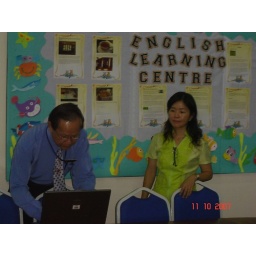
The man in blue shirt is our HM. Standing beside him is Mdm Loo, our team leader